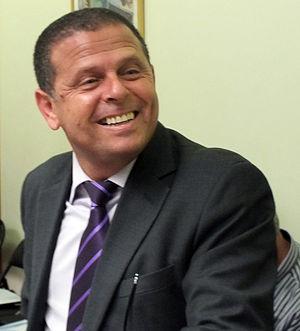
Cette liste présente les 120 membres de la 19ᵉ législature de la Knesset d'Israël au moment de leur élection le 22 janvier 2013 lors des Élections législatives israéliennes de 2013. Elle présente les élus par partis.